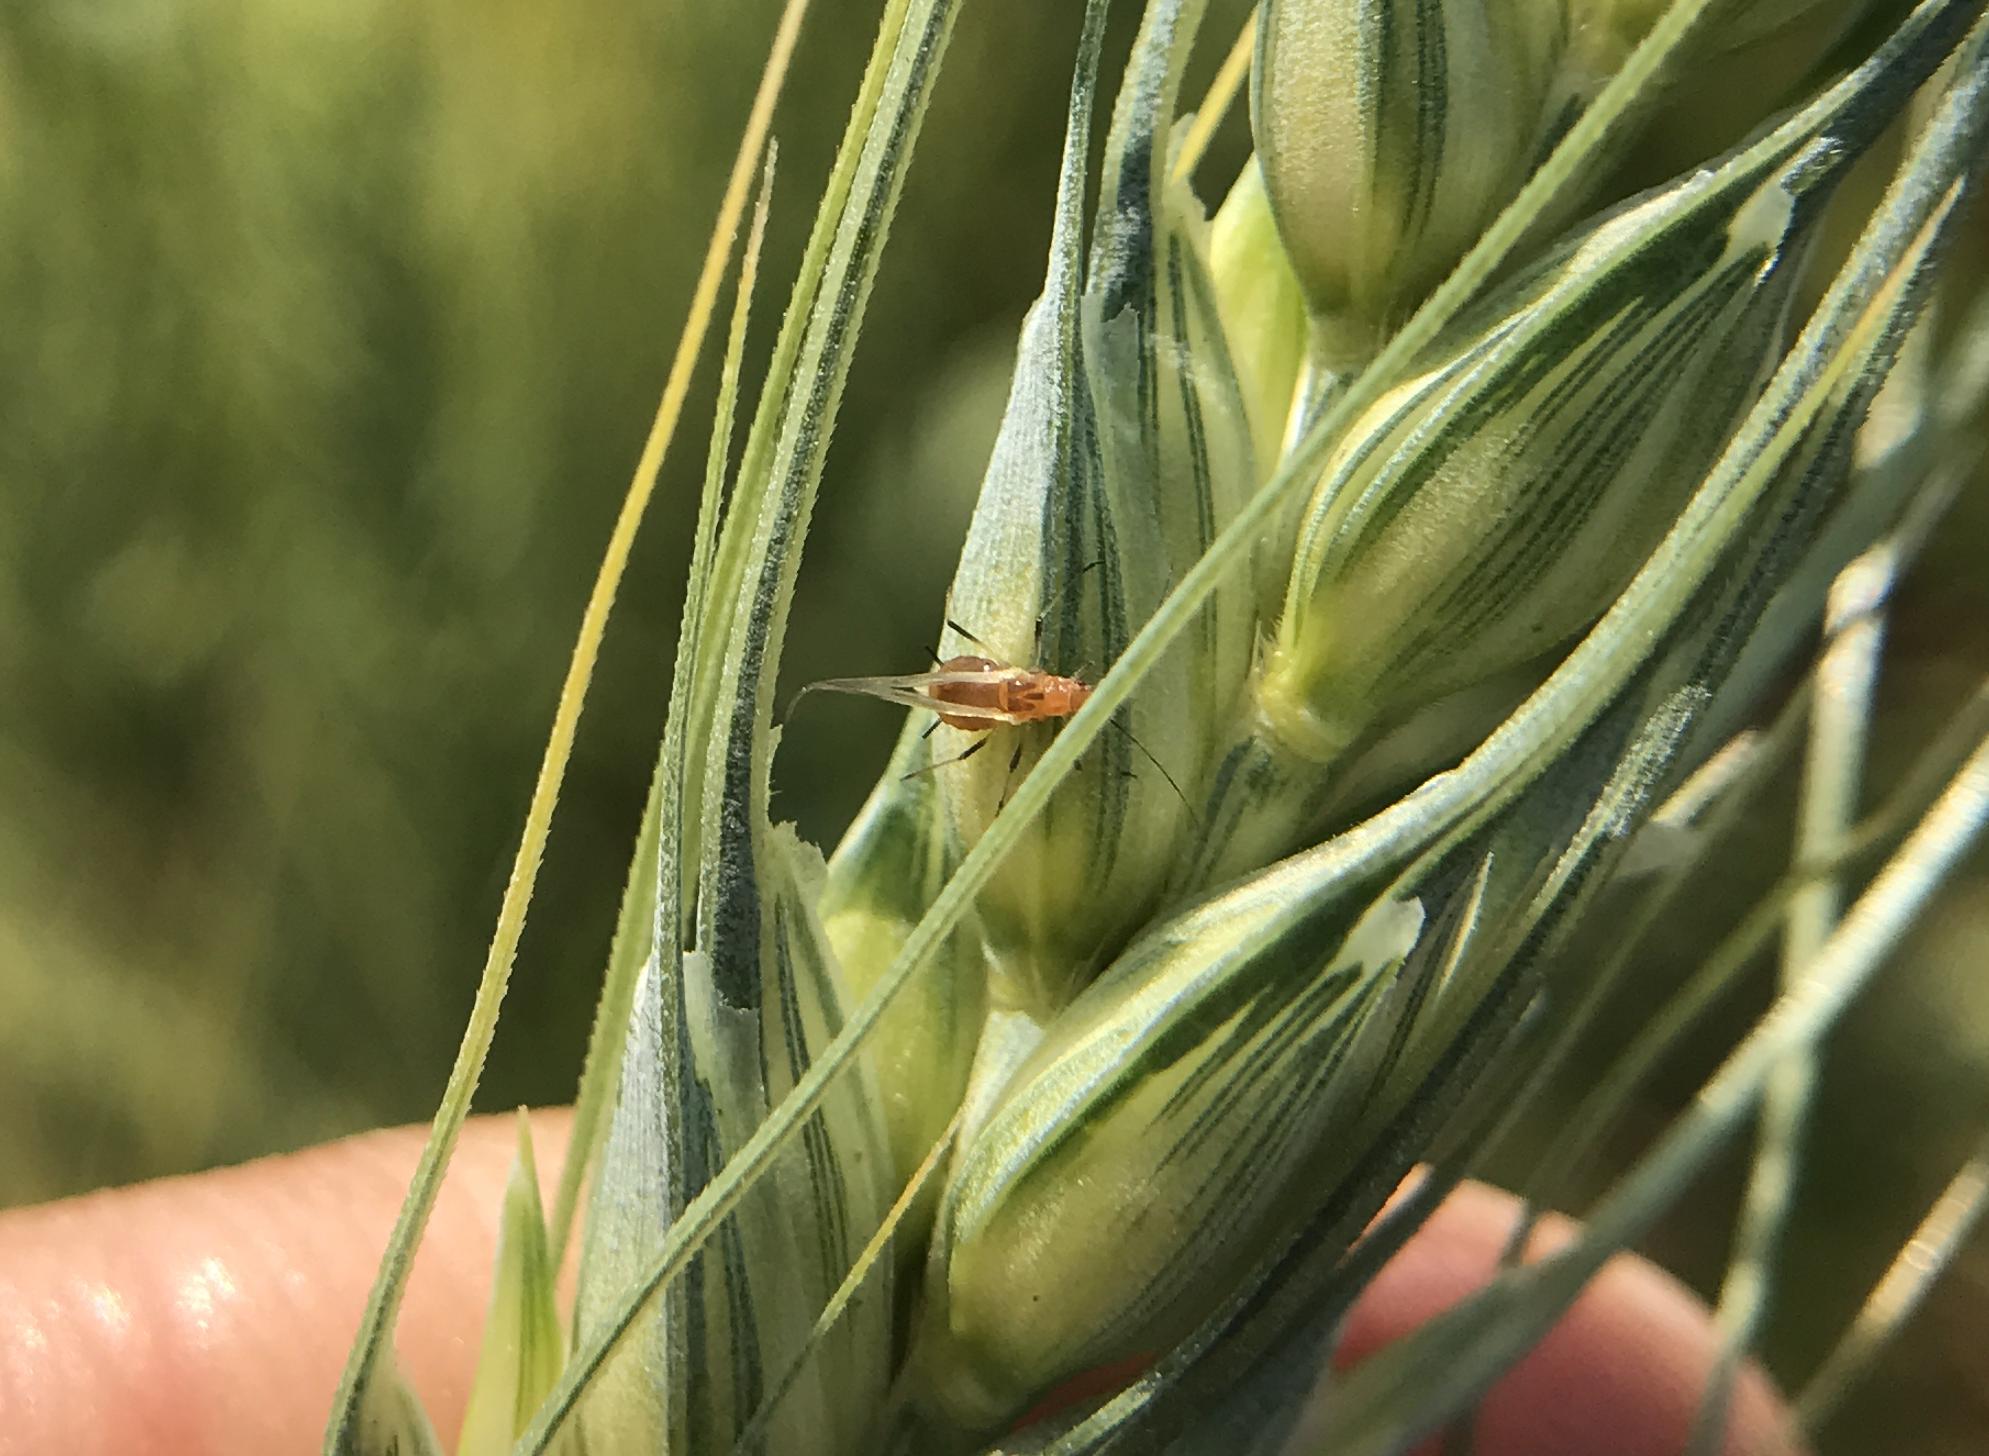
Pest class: english_grain_aphid